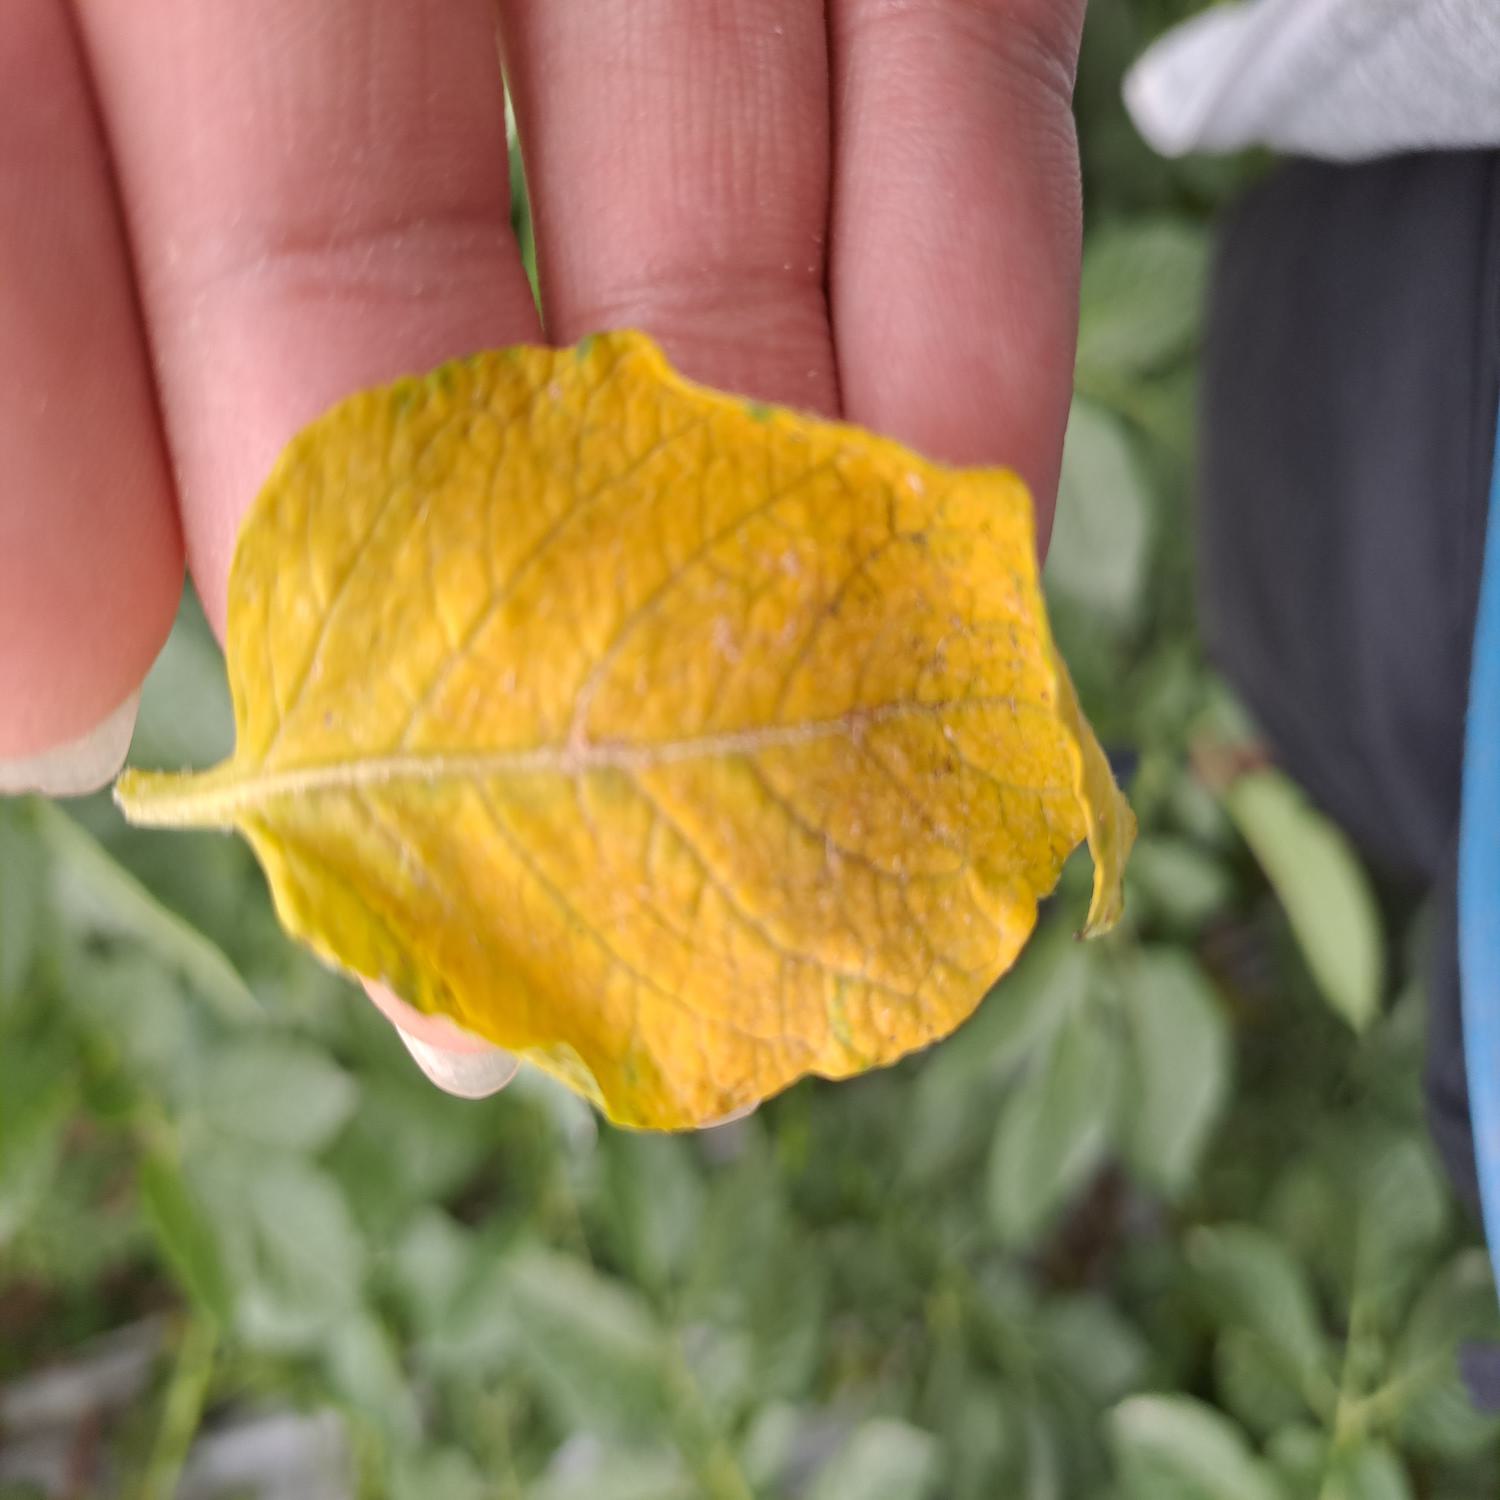
Label: Nematode